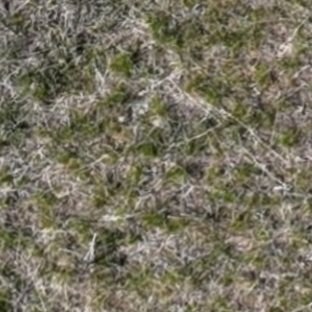
Month: may